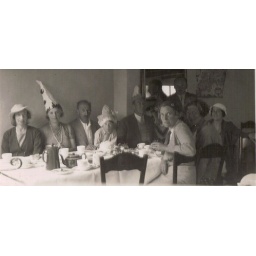
c.1935 gregory eddie & edie in white hat right